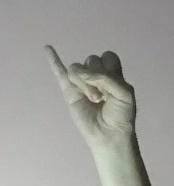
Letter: meem